Eroica (1958 film)

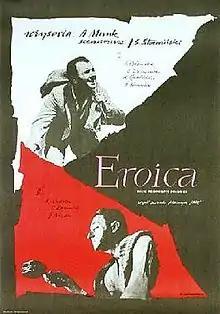

Eroica (released in some territories as Heroism) is a 1958 Polish film by Andrzej Munk, and his second feature film after "Man on the Tracks" (1956). "Eroica" is composed of two separate stories, presenting satirical critiques of two aspects of the Polish character: acquisitive opportunism, and a romantic fascination for heroic martyrs.